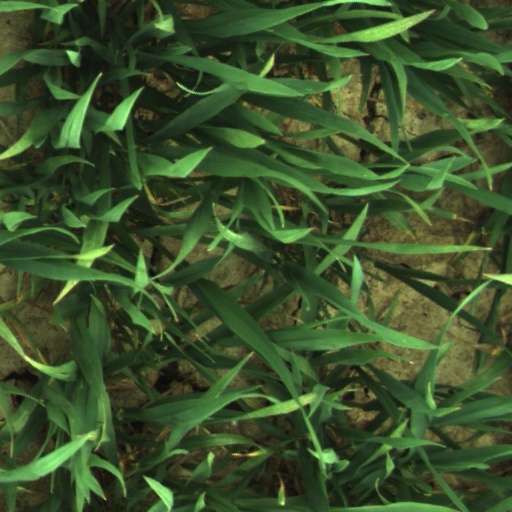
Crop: wheat